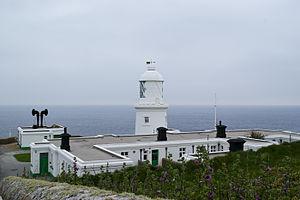
Le phare de Pendeen est un phare situé à environ 2 km au nord de Pendeen, dans le comté de Cornouailles en Angleterre. Il se trouve sur un Site d'intérêt scientifique particulier, celui de l'Aire Point to Carrick Du SSSI sur la péninsule de Penwith.